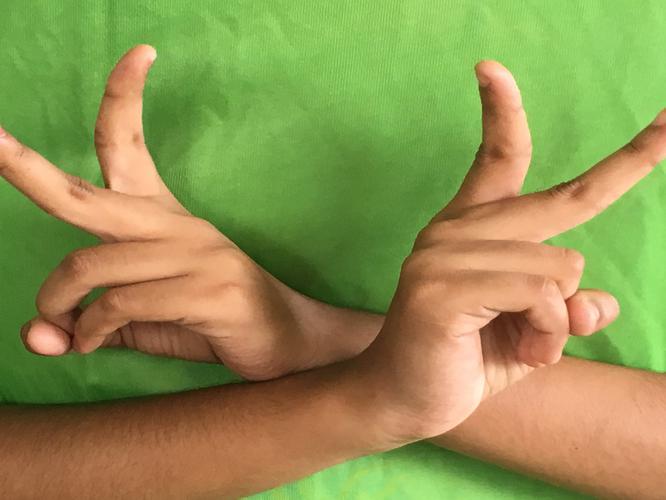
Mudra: Kartariswastika
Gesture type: double_hand